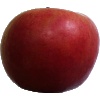
Label: Apple Crimson Snow 1